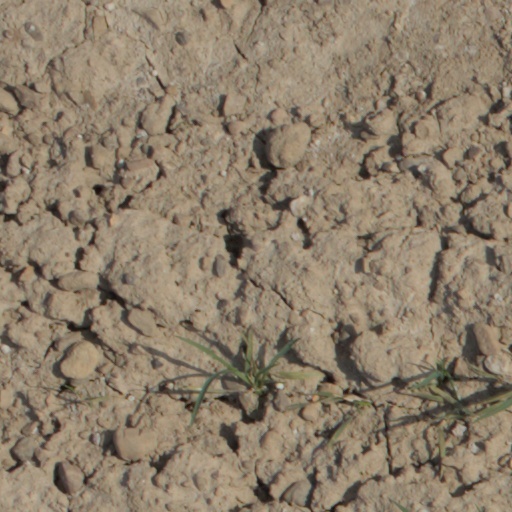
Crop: wheat